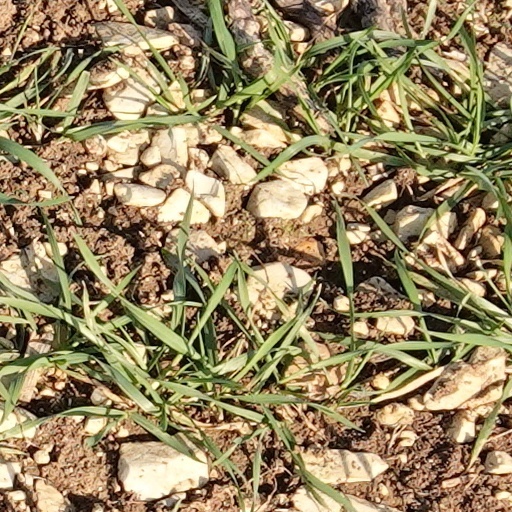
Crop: wheat